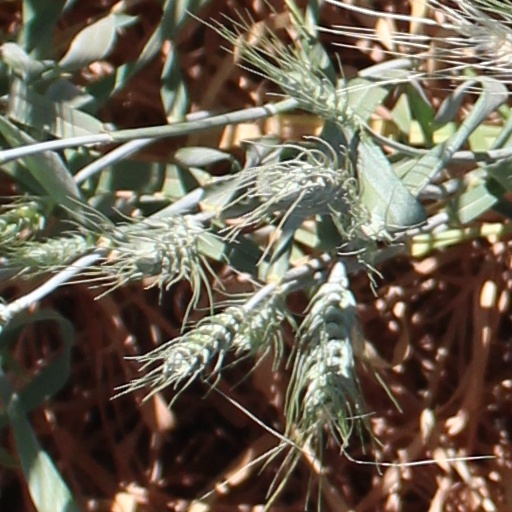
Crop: wheat